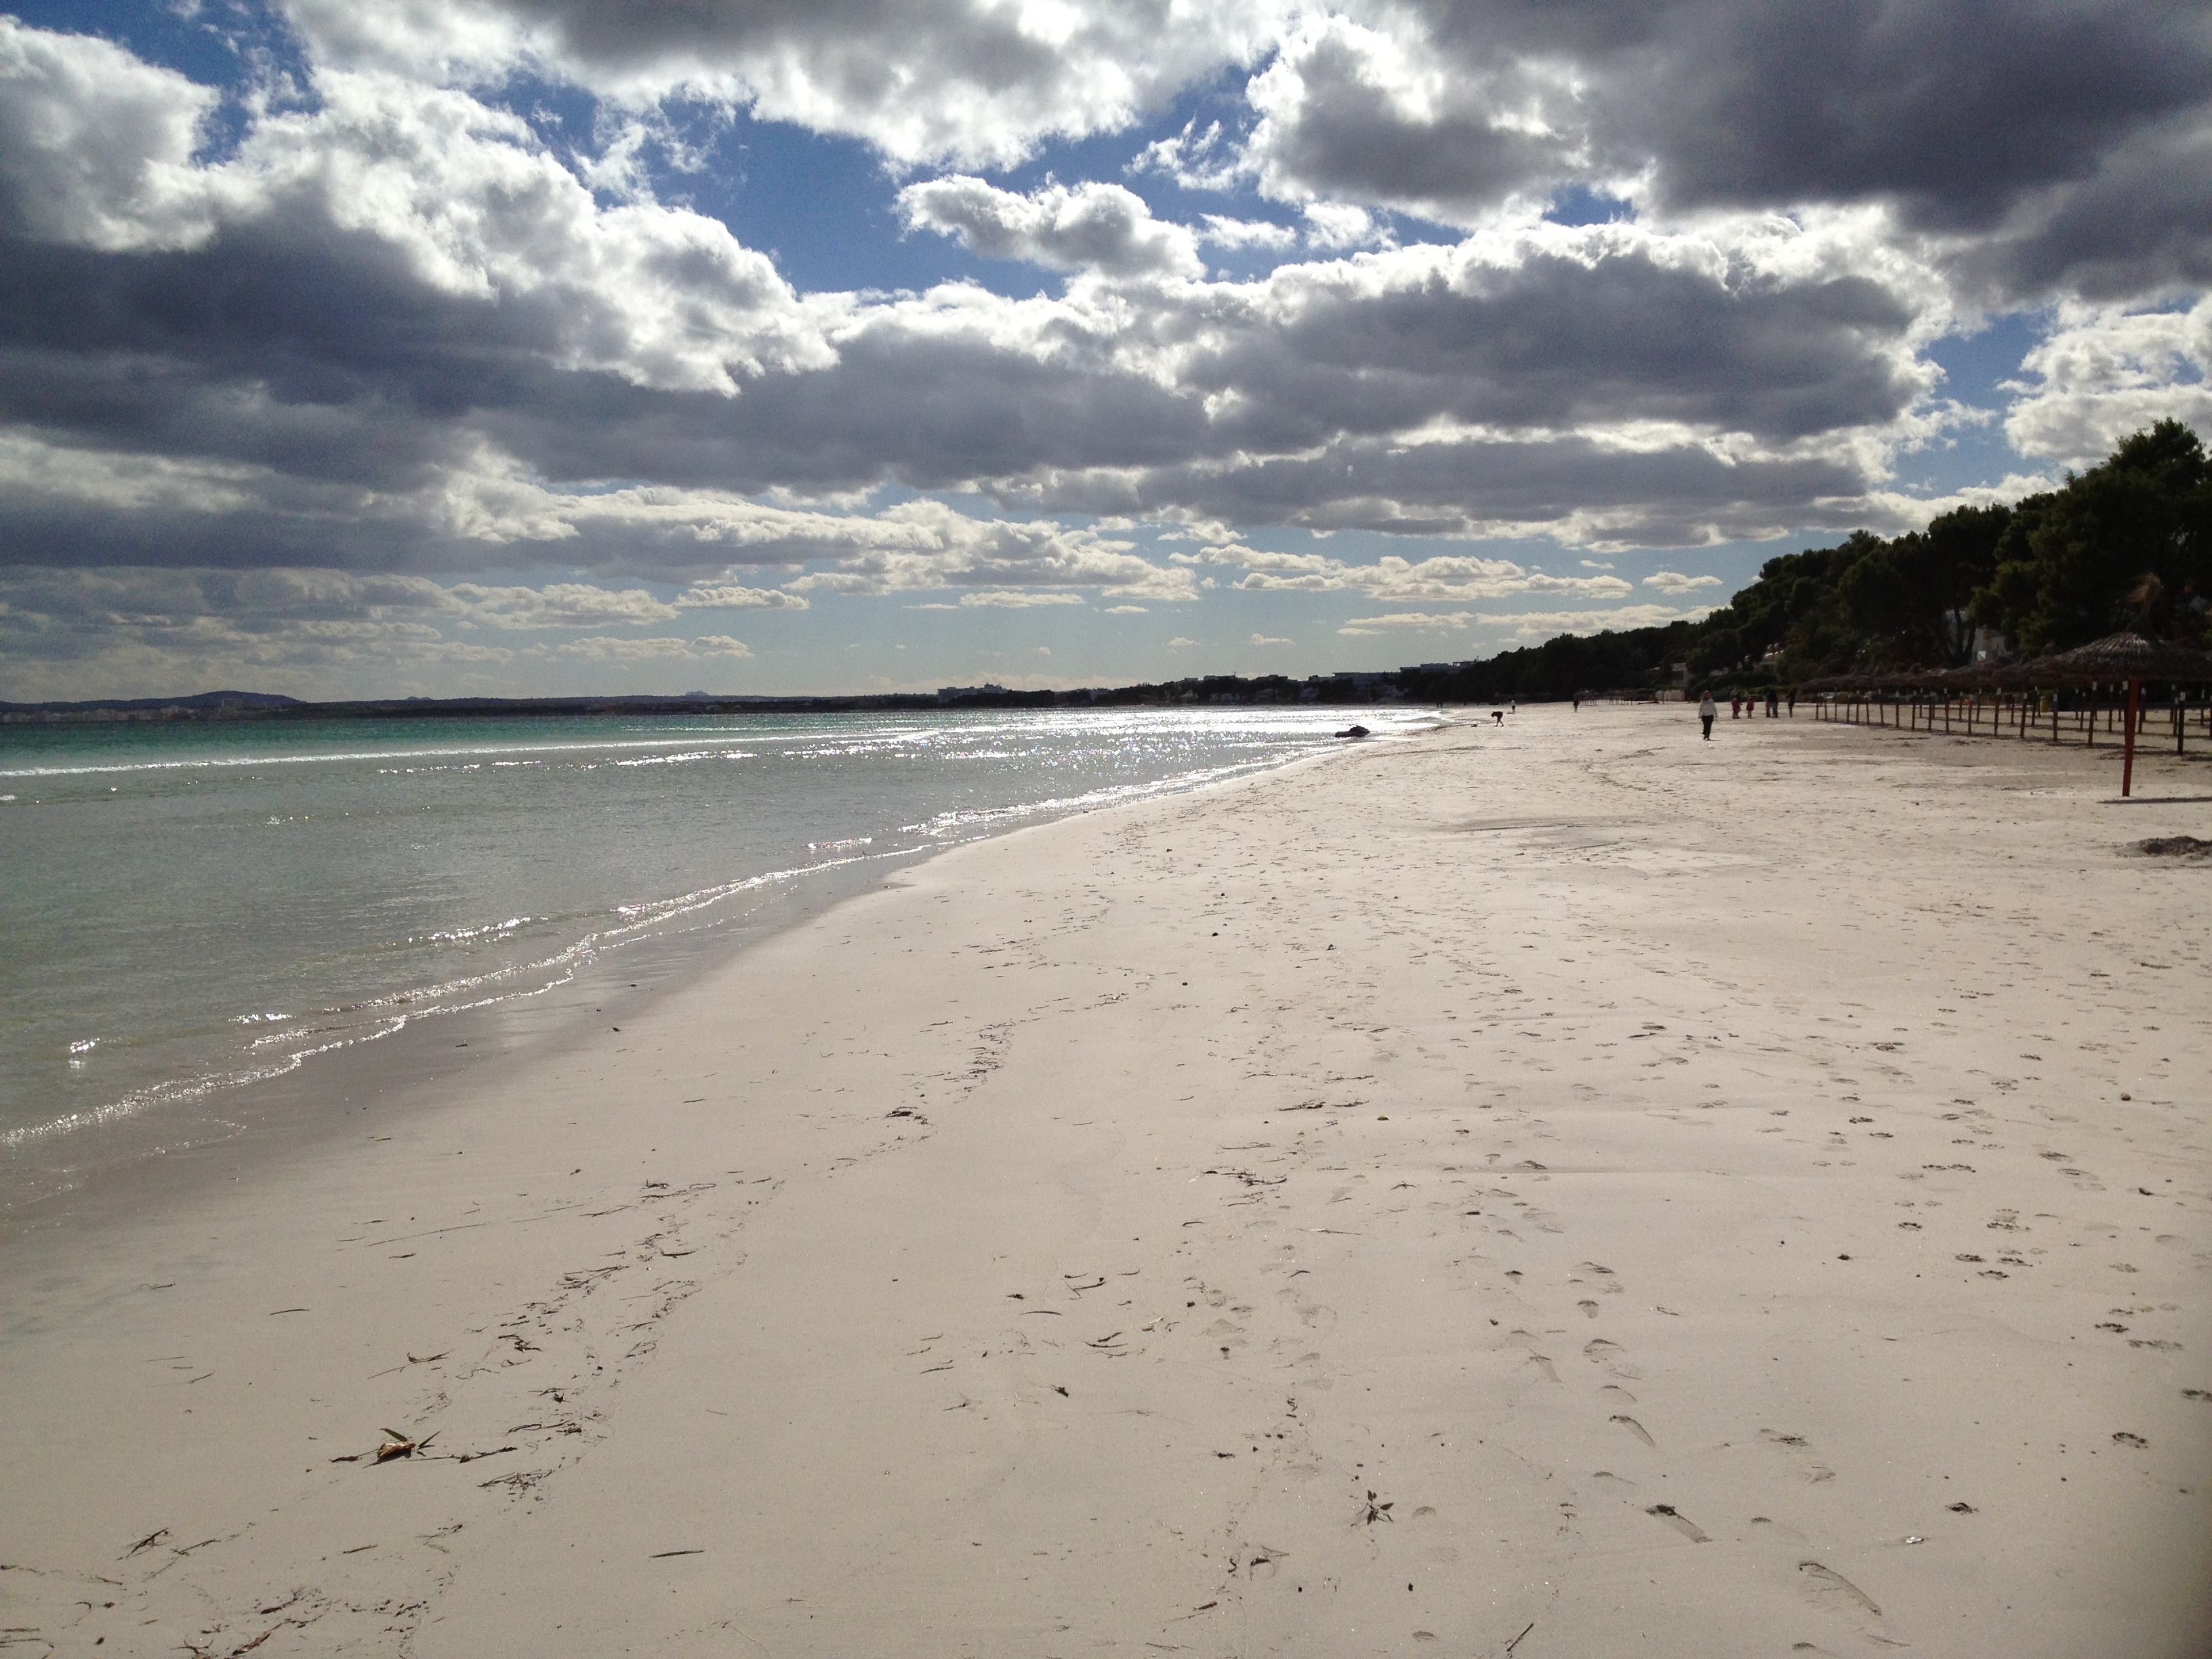
beach, sea, coast, sand, ocean, horizon, cloud, shore, wave, bay, body of water, clouds, mallorca, alcudia beach, more beach, mudflat, wind wave